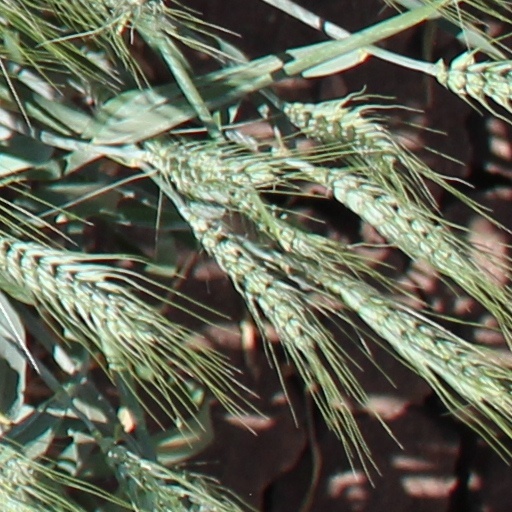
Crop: wheat